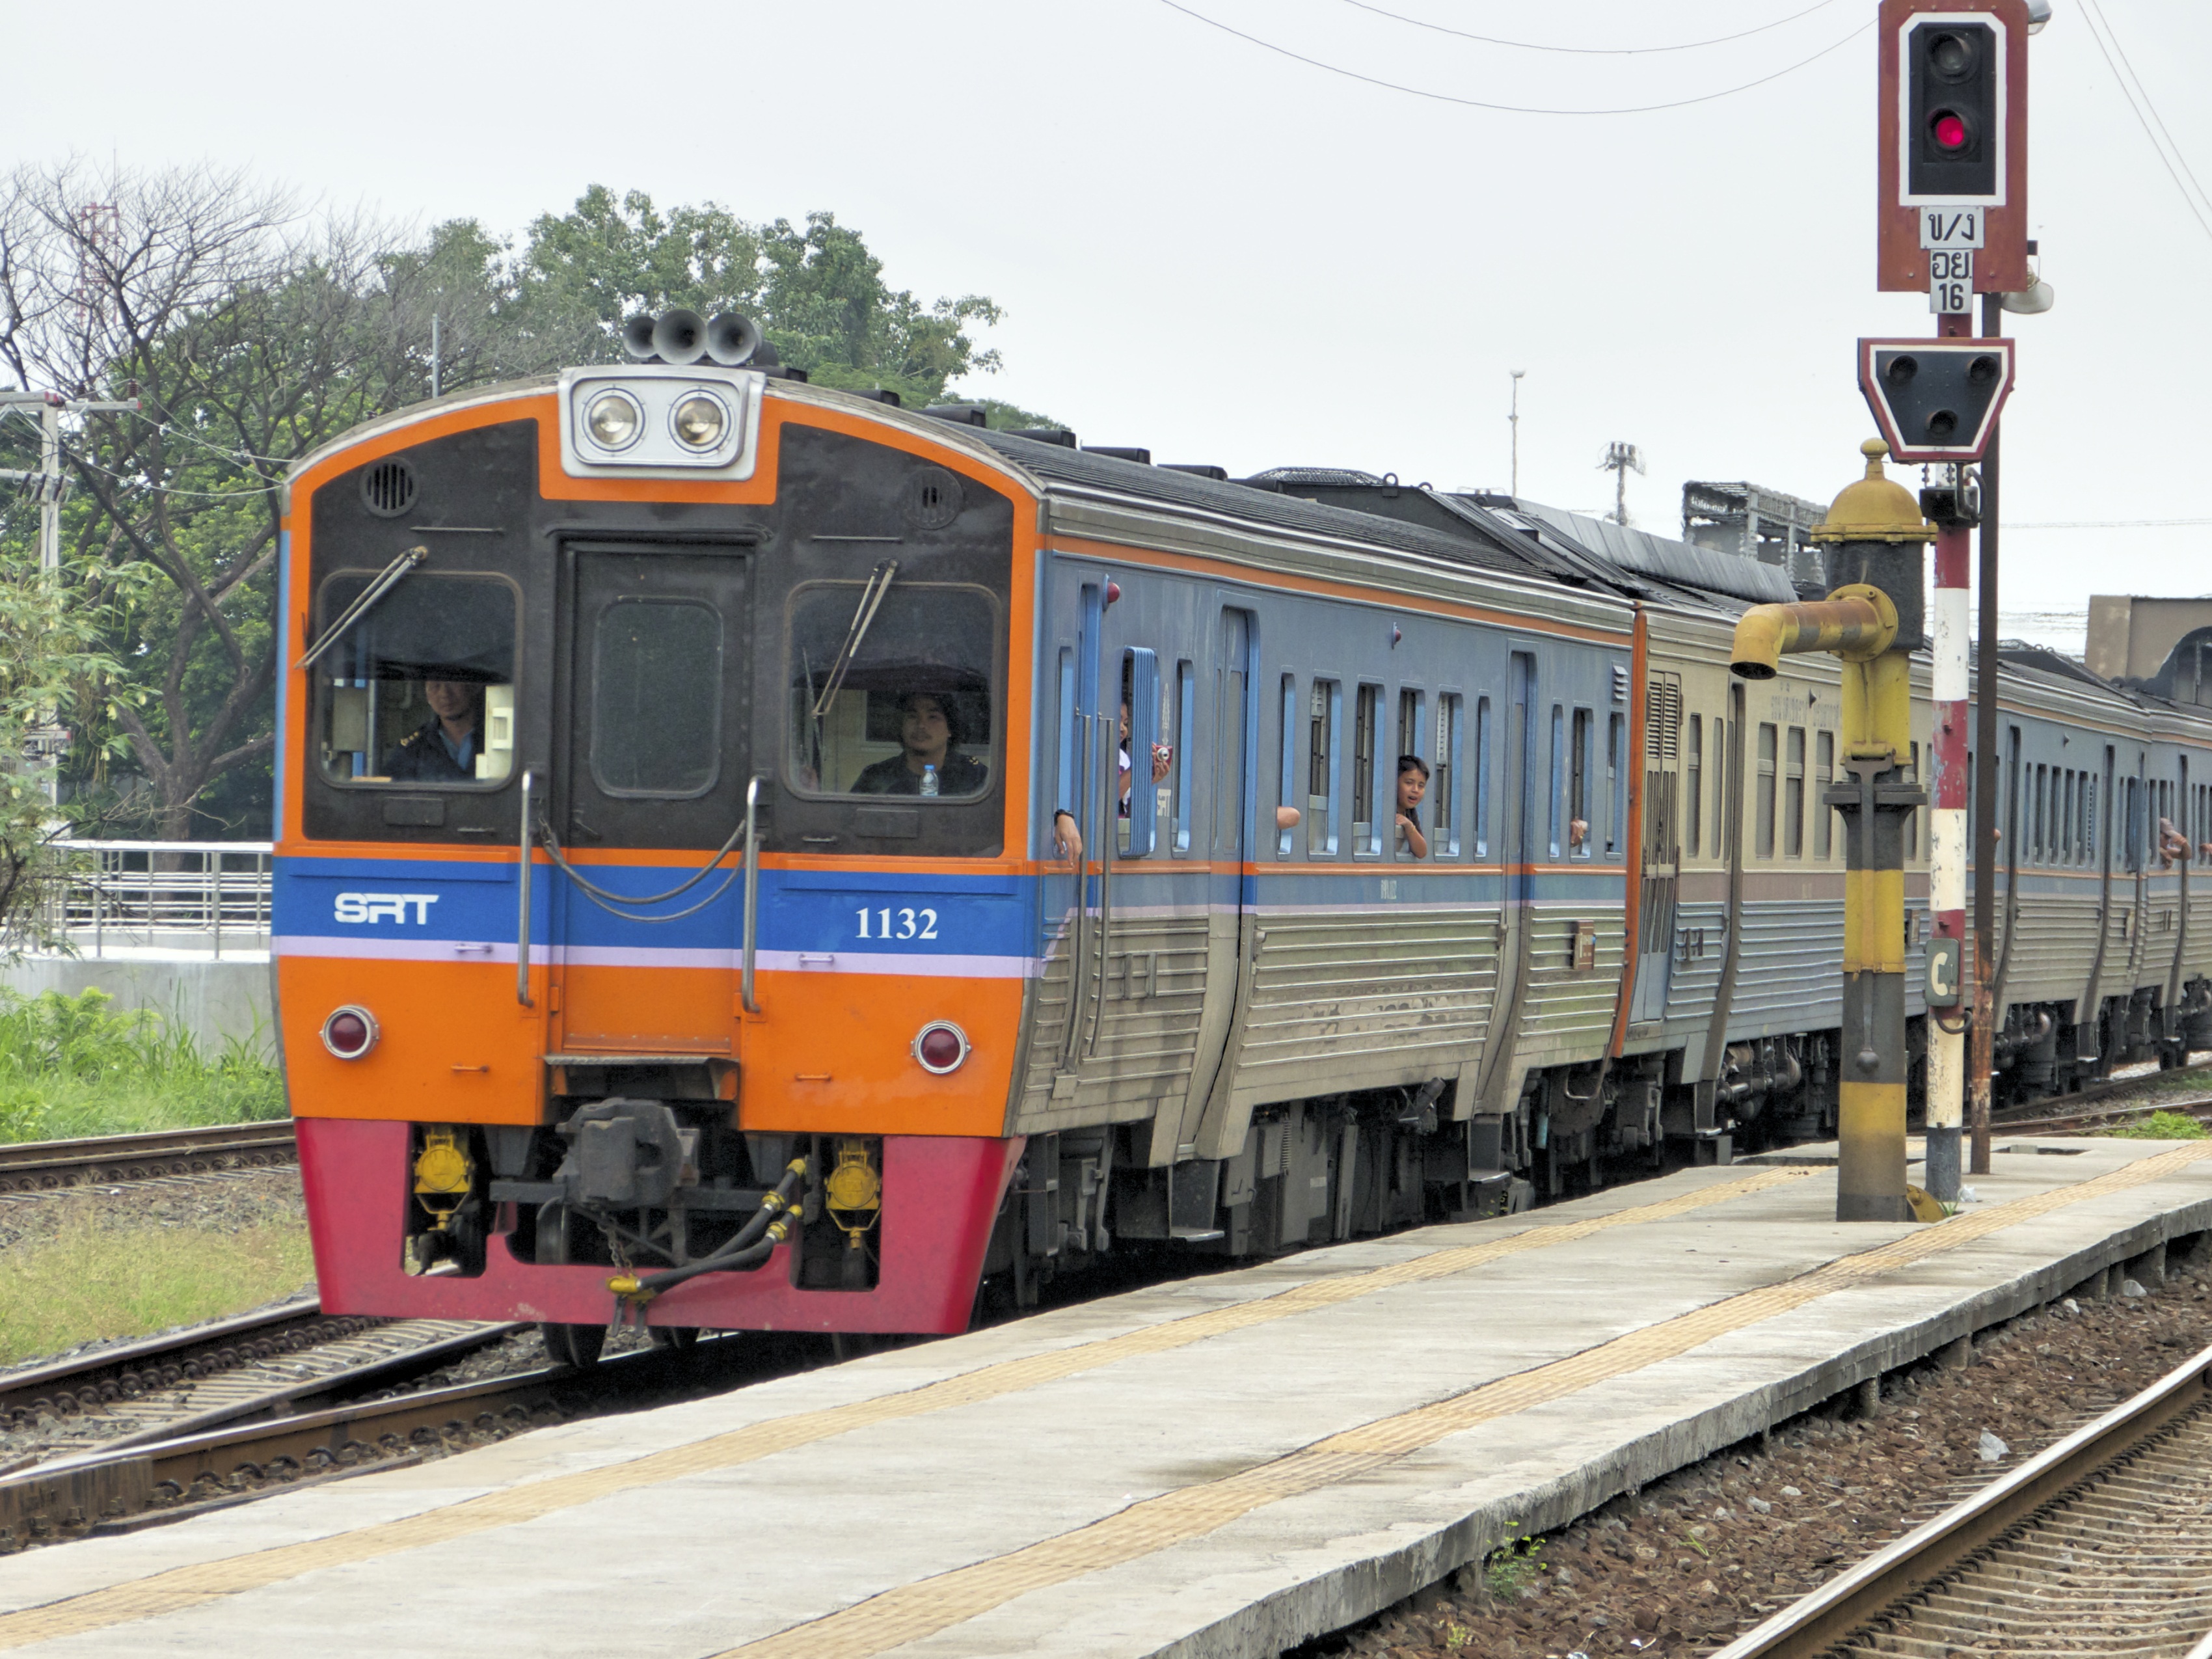
track, railway, train, transport, vehicle, train station, platform, electricity, public transport, thailand, locomotive, arrival, railroad track, railway station, seemed, passenger, gateway, rail transport, gleise, rail traffic, regional train, breakpoint, land vehicle, rolling stock, metropolitan area, railroad car, passenger car